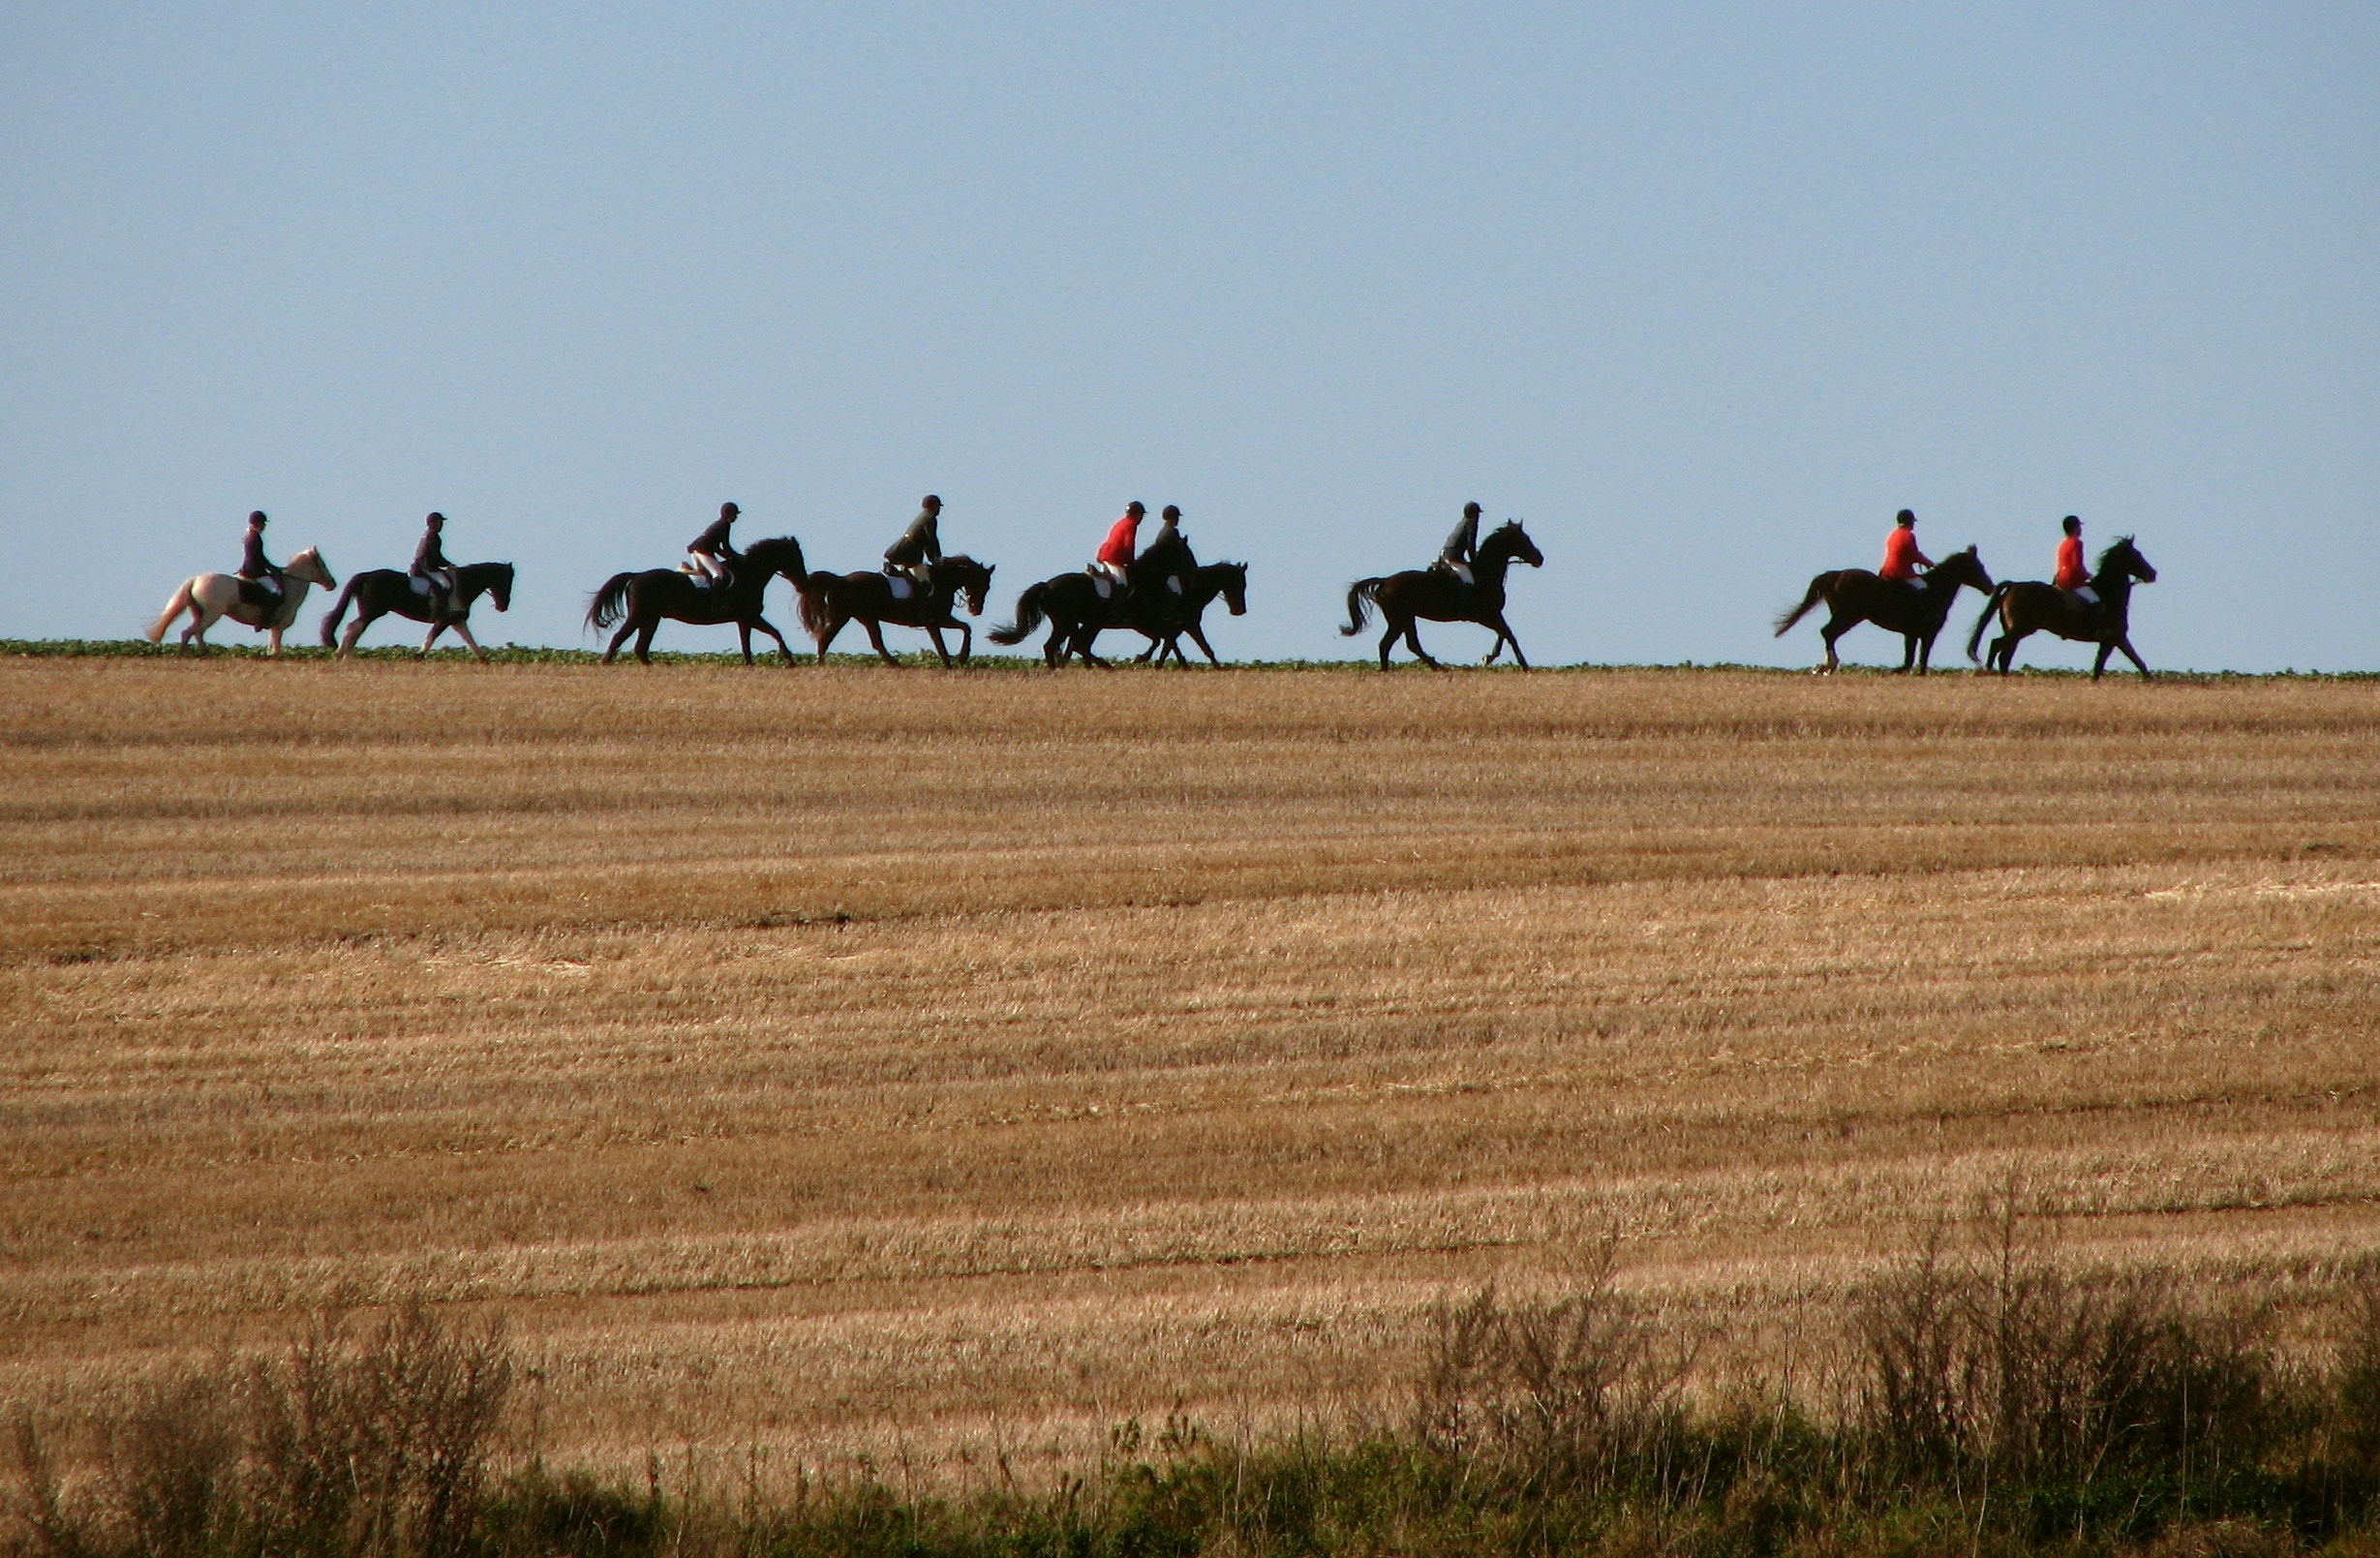
landscape, field, prairie, herd, pasture, ride, agriculture, plain, equestrian, horses, grassland, hunting, ecosystem, reiter, steppe, rural area, natural environment, grass family, ecoregion